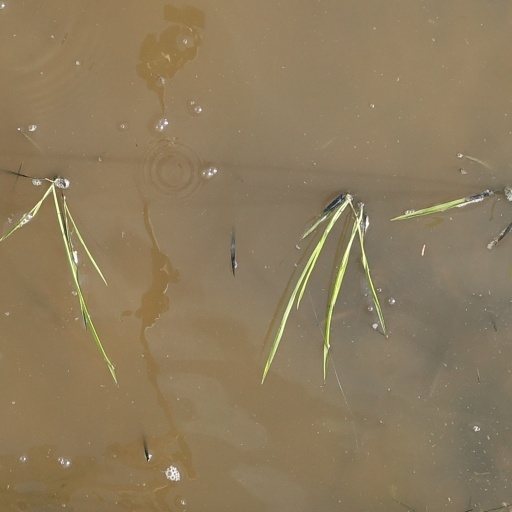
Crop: rice